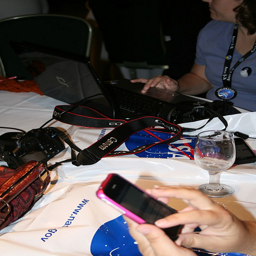
this is a child using a cell phone
One of the people is using a cell phone as the other uses a laptop.
a person uses a smart phone as a woman sits next to them
A person holding a cell phone with a woman on a laptop in the background.
A woman sitting at a laptop with a camera.